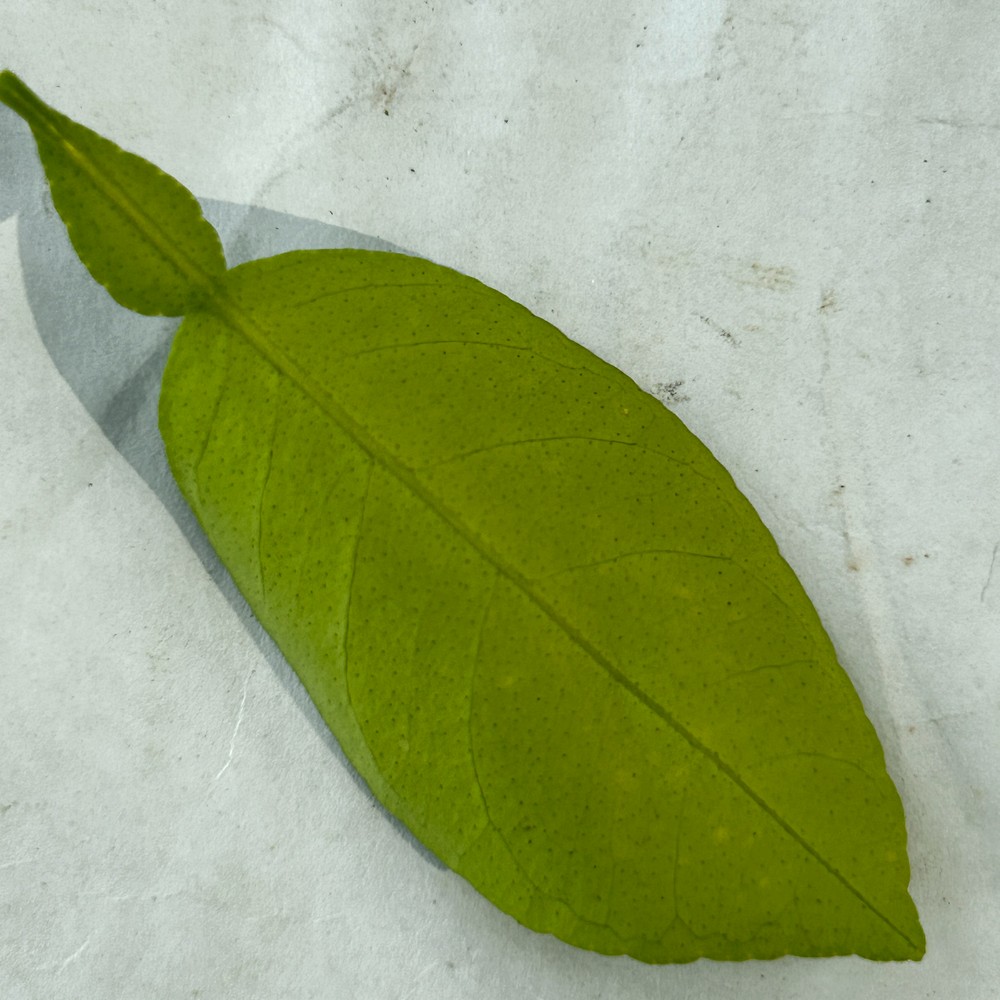
Label: Healthy Leaf